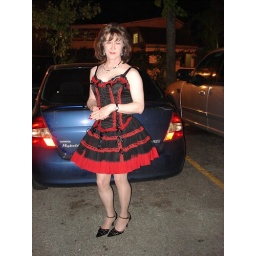
Red & black dress in parking lot